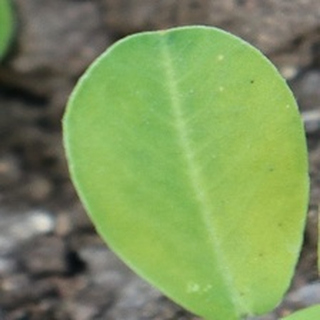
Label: healthy_groundnut